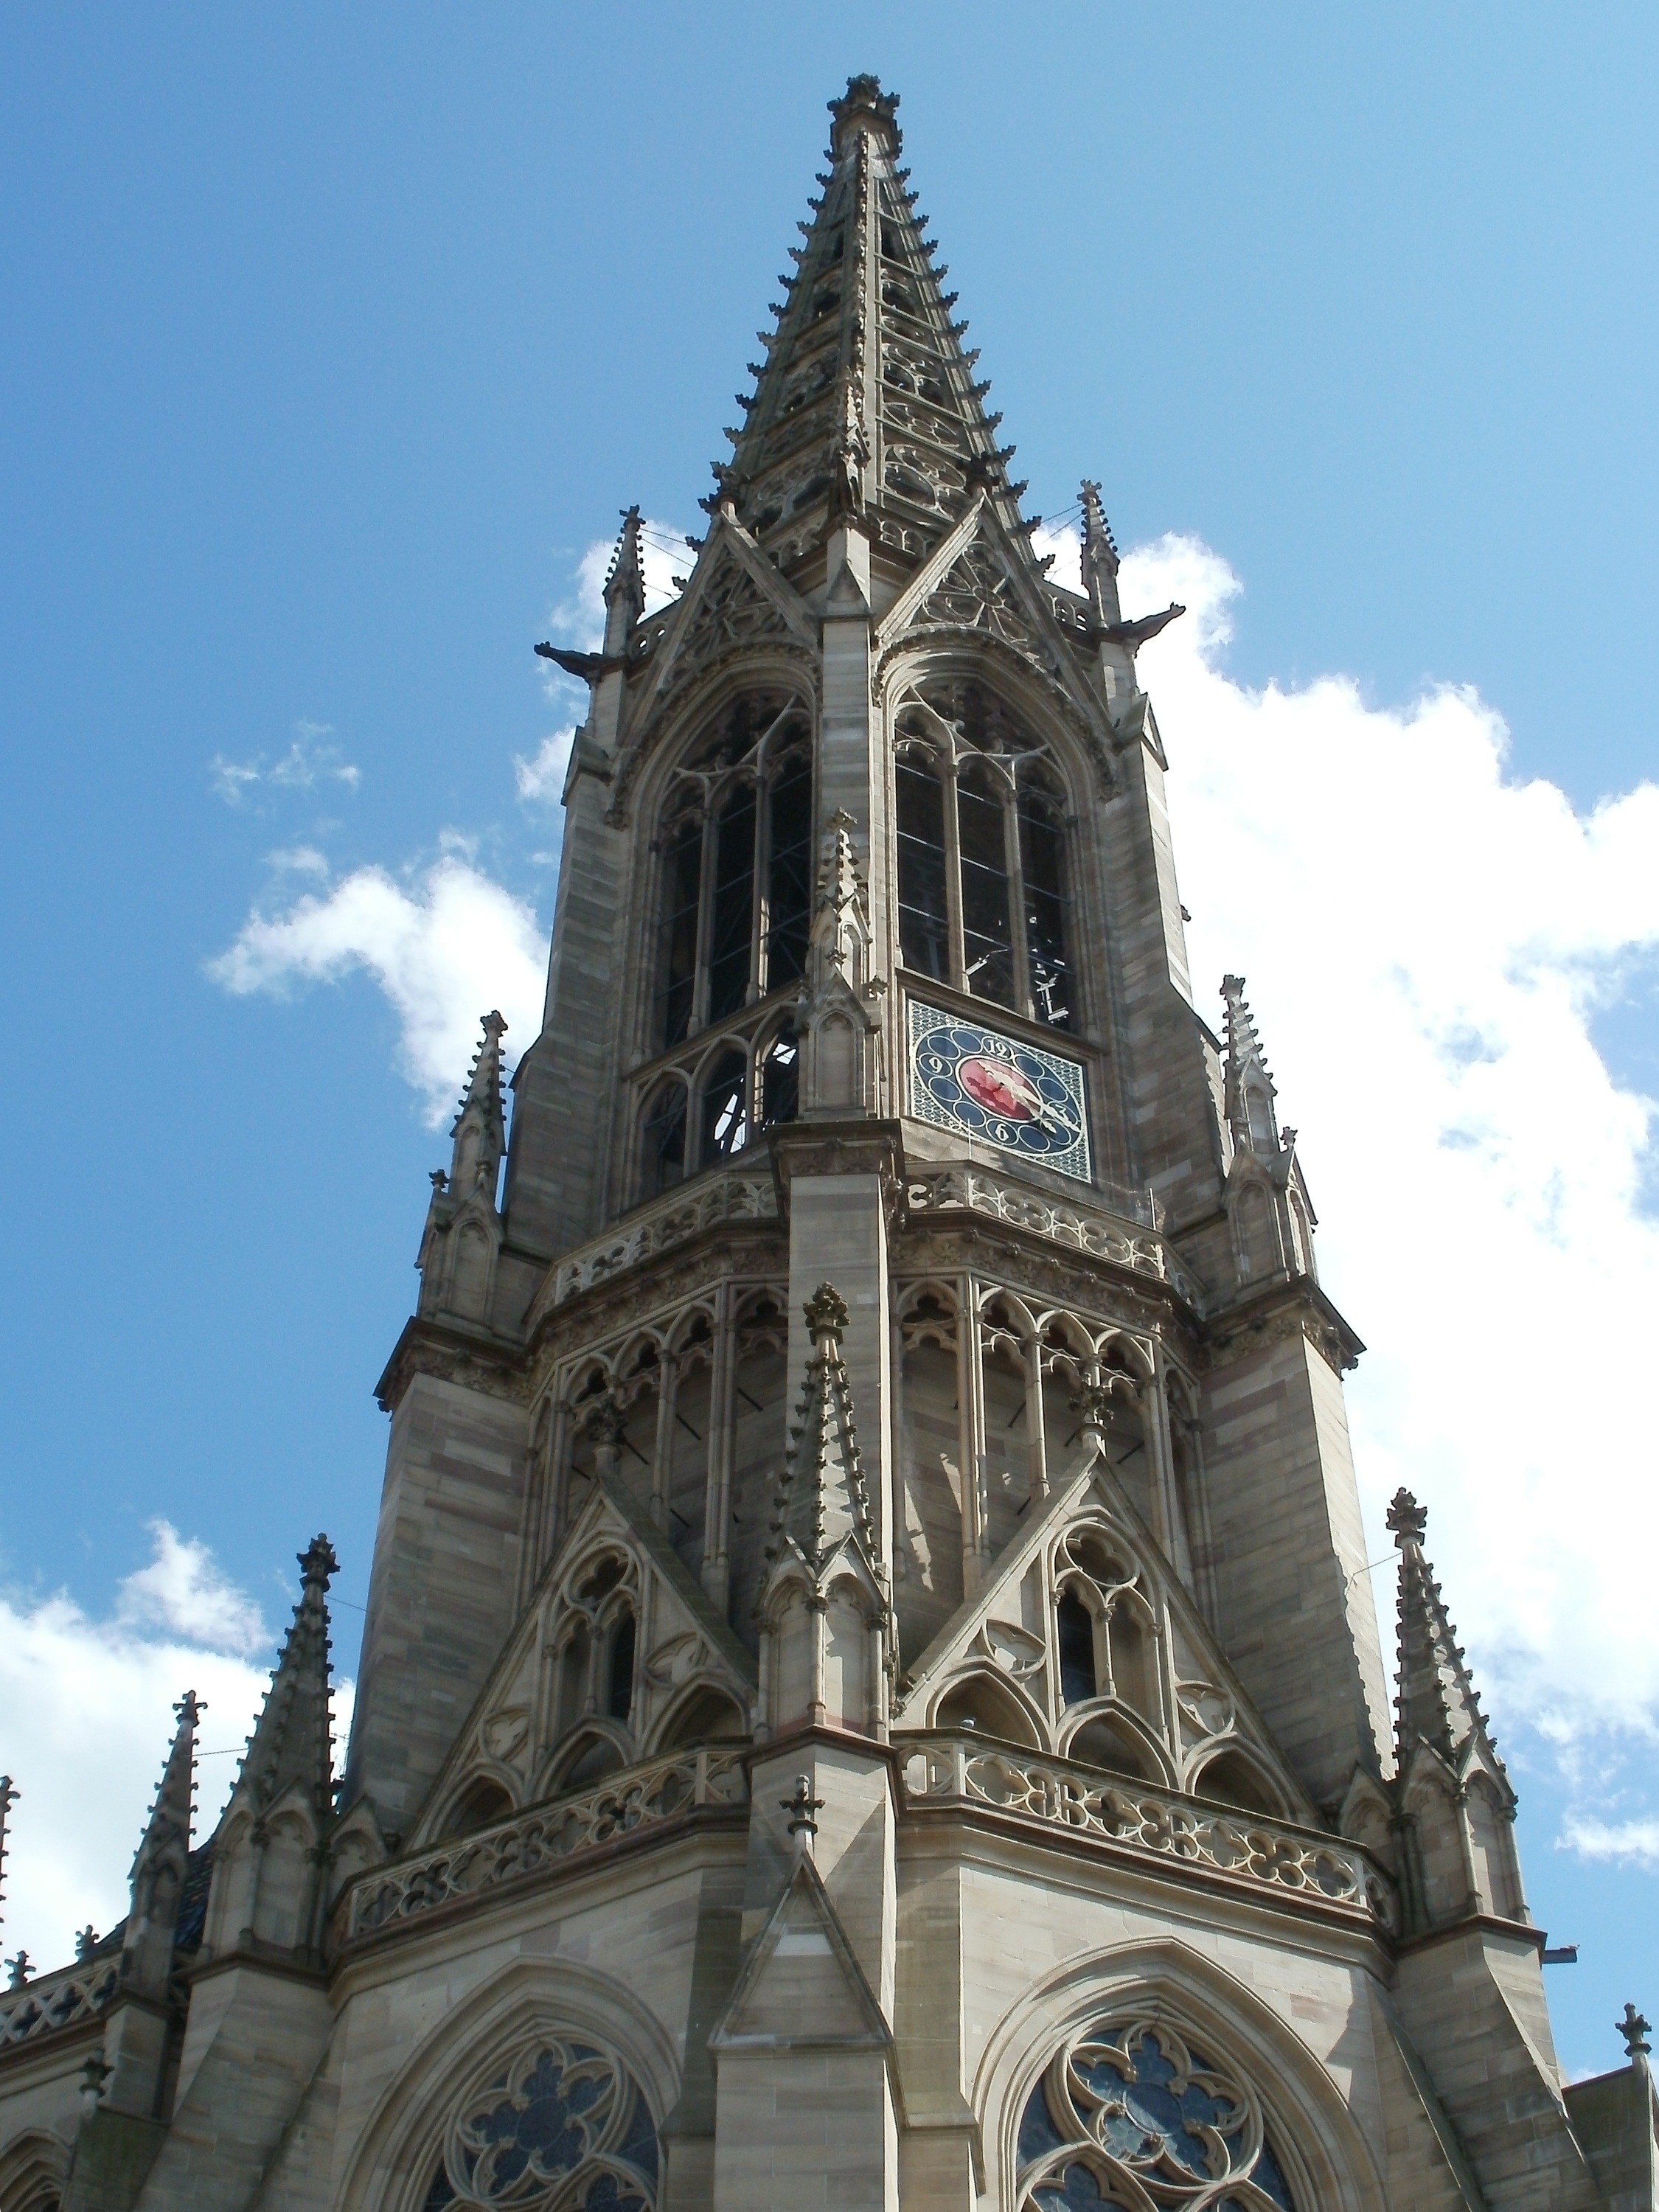
architecture, town, building, old, urban, travel, europe, construction, tower, symbol, religion, ancient, landmark, facade, church, cathedral, historic, tourism, place of worship, spire, faith, steeple, culture, worship, basilica, traditional, gothic architecture, tours, historic site, speyer, gedaechtniskirche